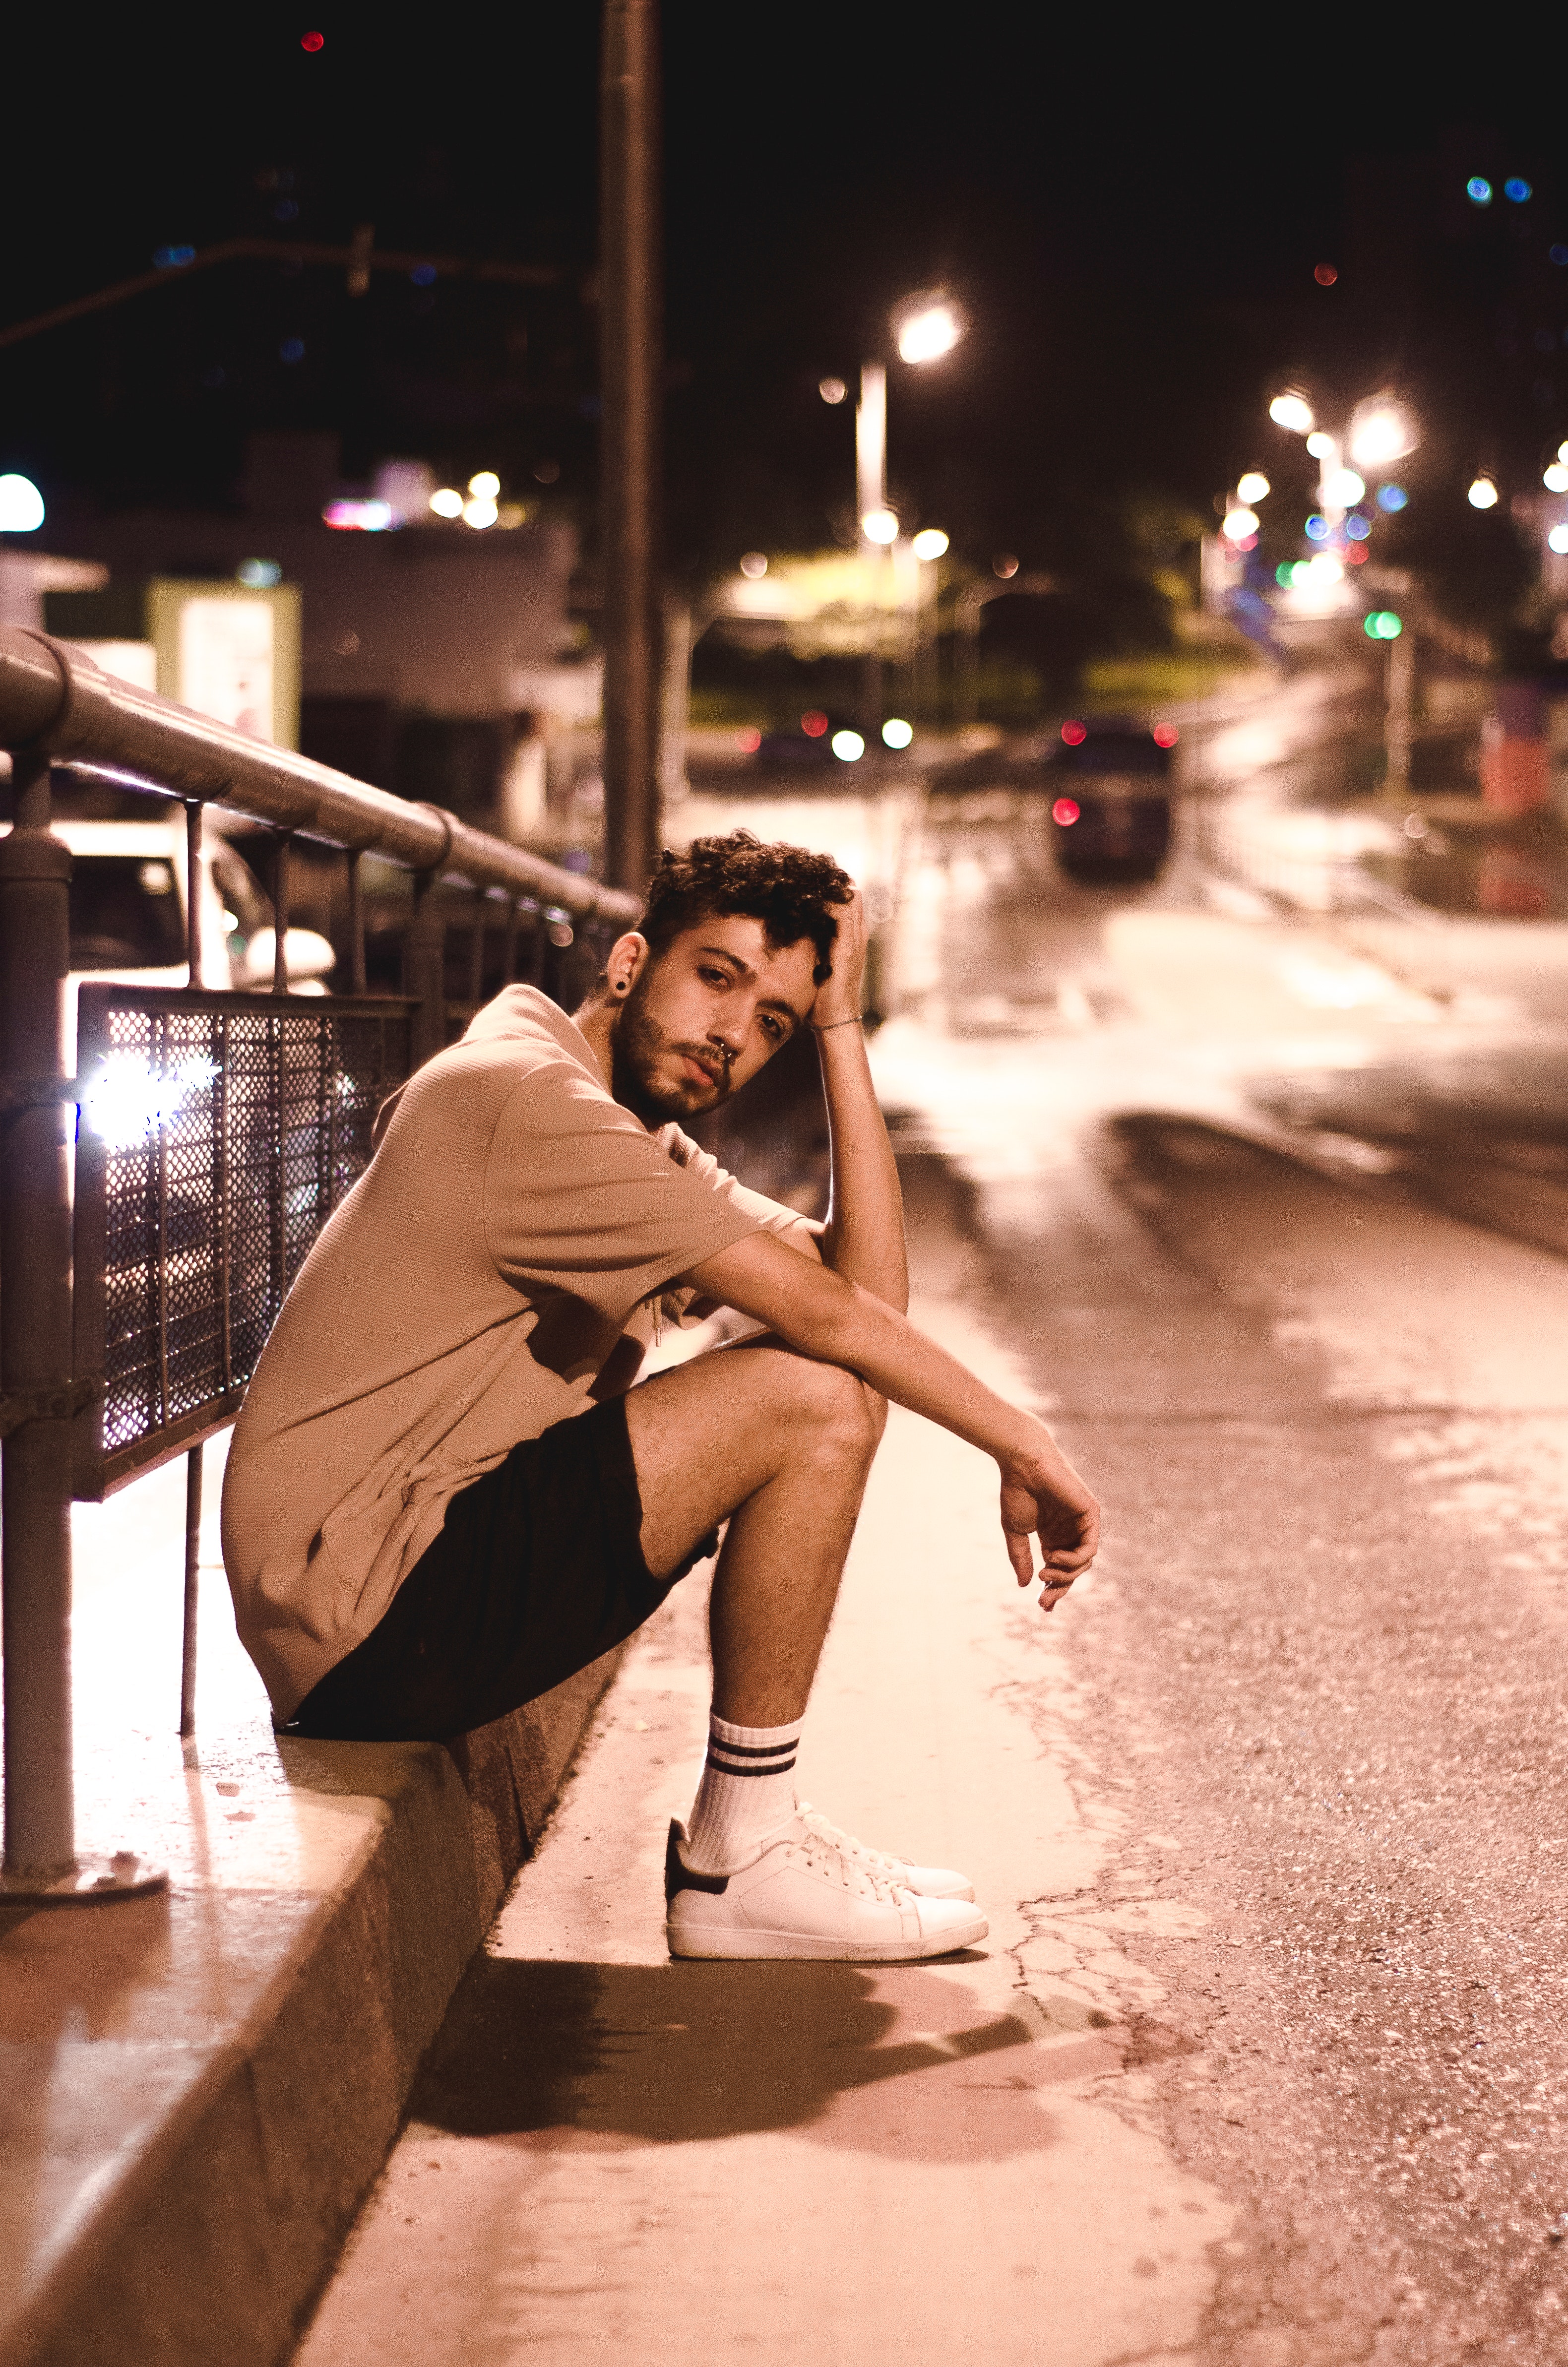
night, light, beauty, lighting, snapshot, fashion, leg, street, photography, flash photography, street light, sitting, leisure, midnight, dance, road, black hair, photo shoot